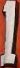
Number: 1